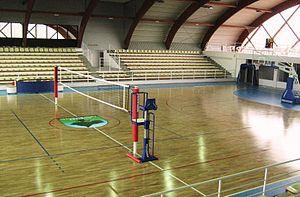
Gornji Milanovac est une ville et une municipalité de Serbie, situées dans le district de Moravica. Au recensement de 2011, la ville comptait 24 048 habitants et la municipalité dont elle est le centre 44 438.